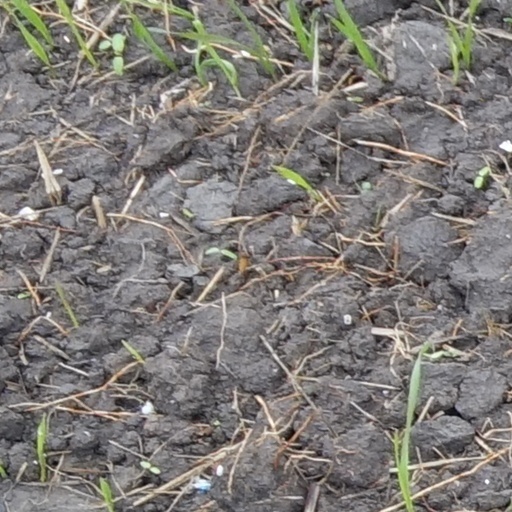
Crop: wheat